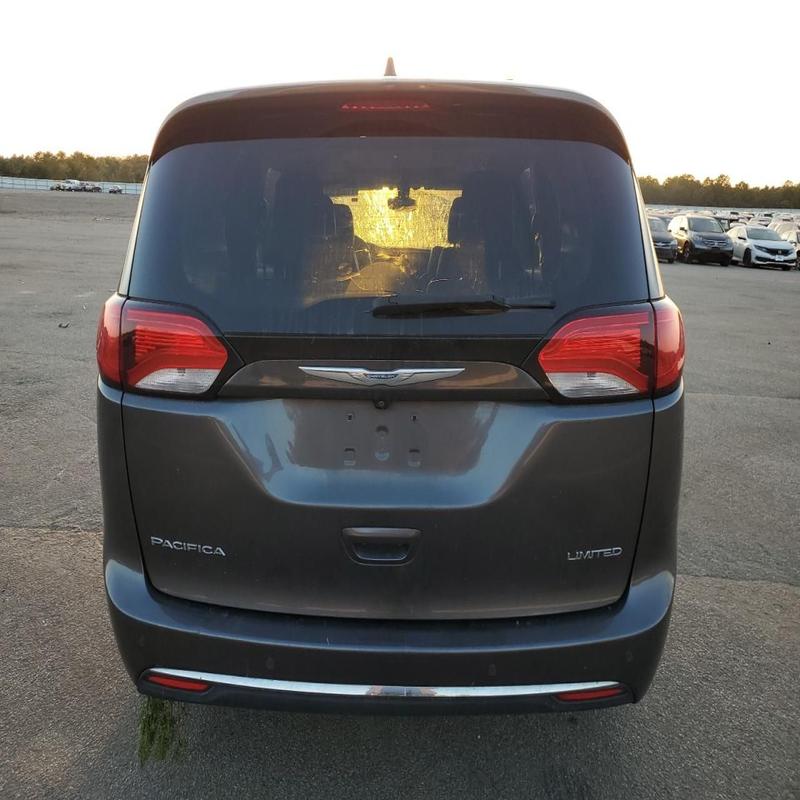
Aucun dommage détecté.
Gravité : aucun